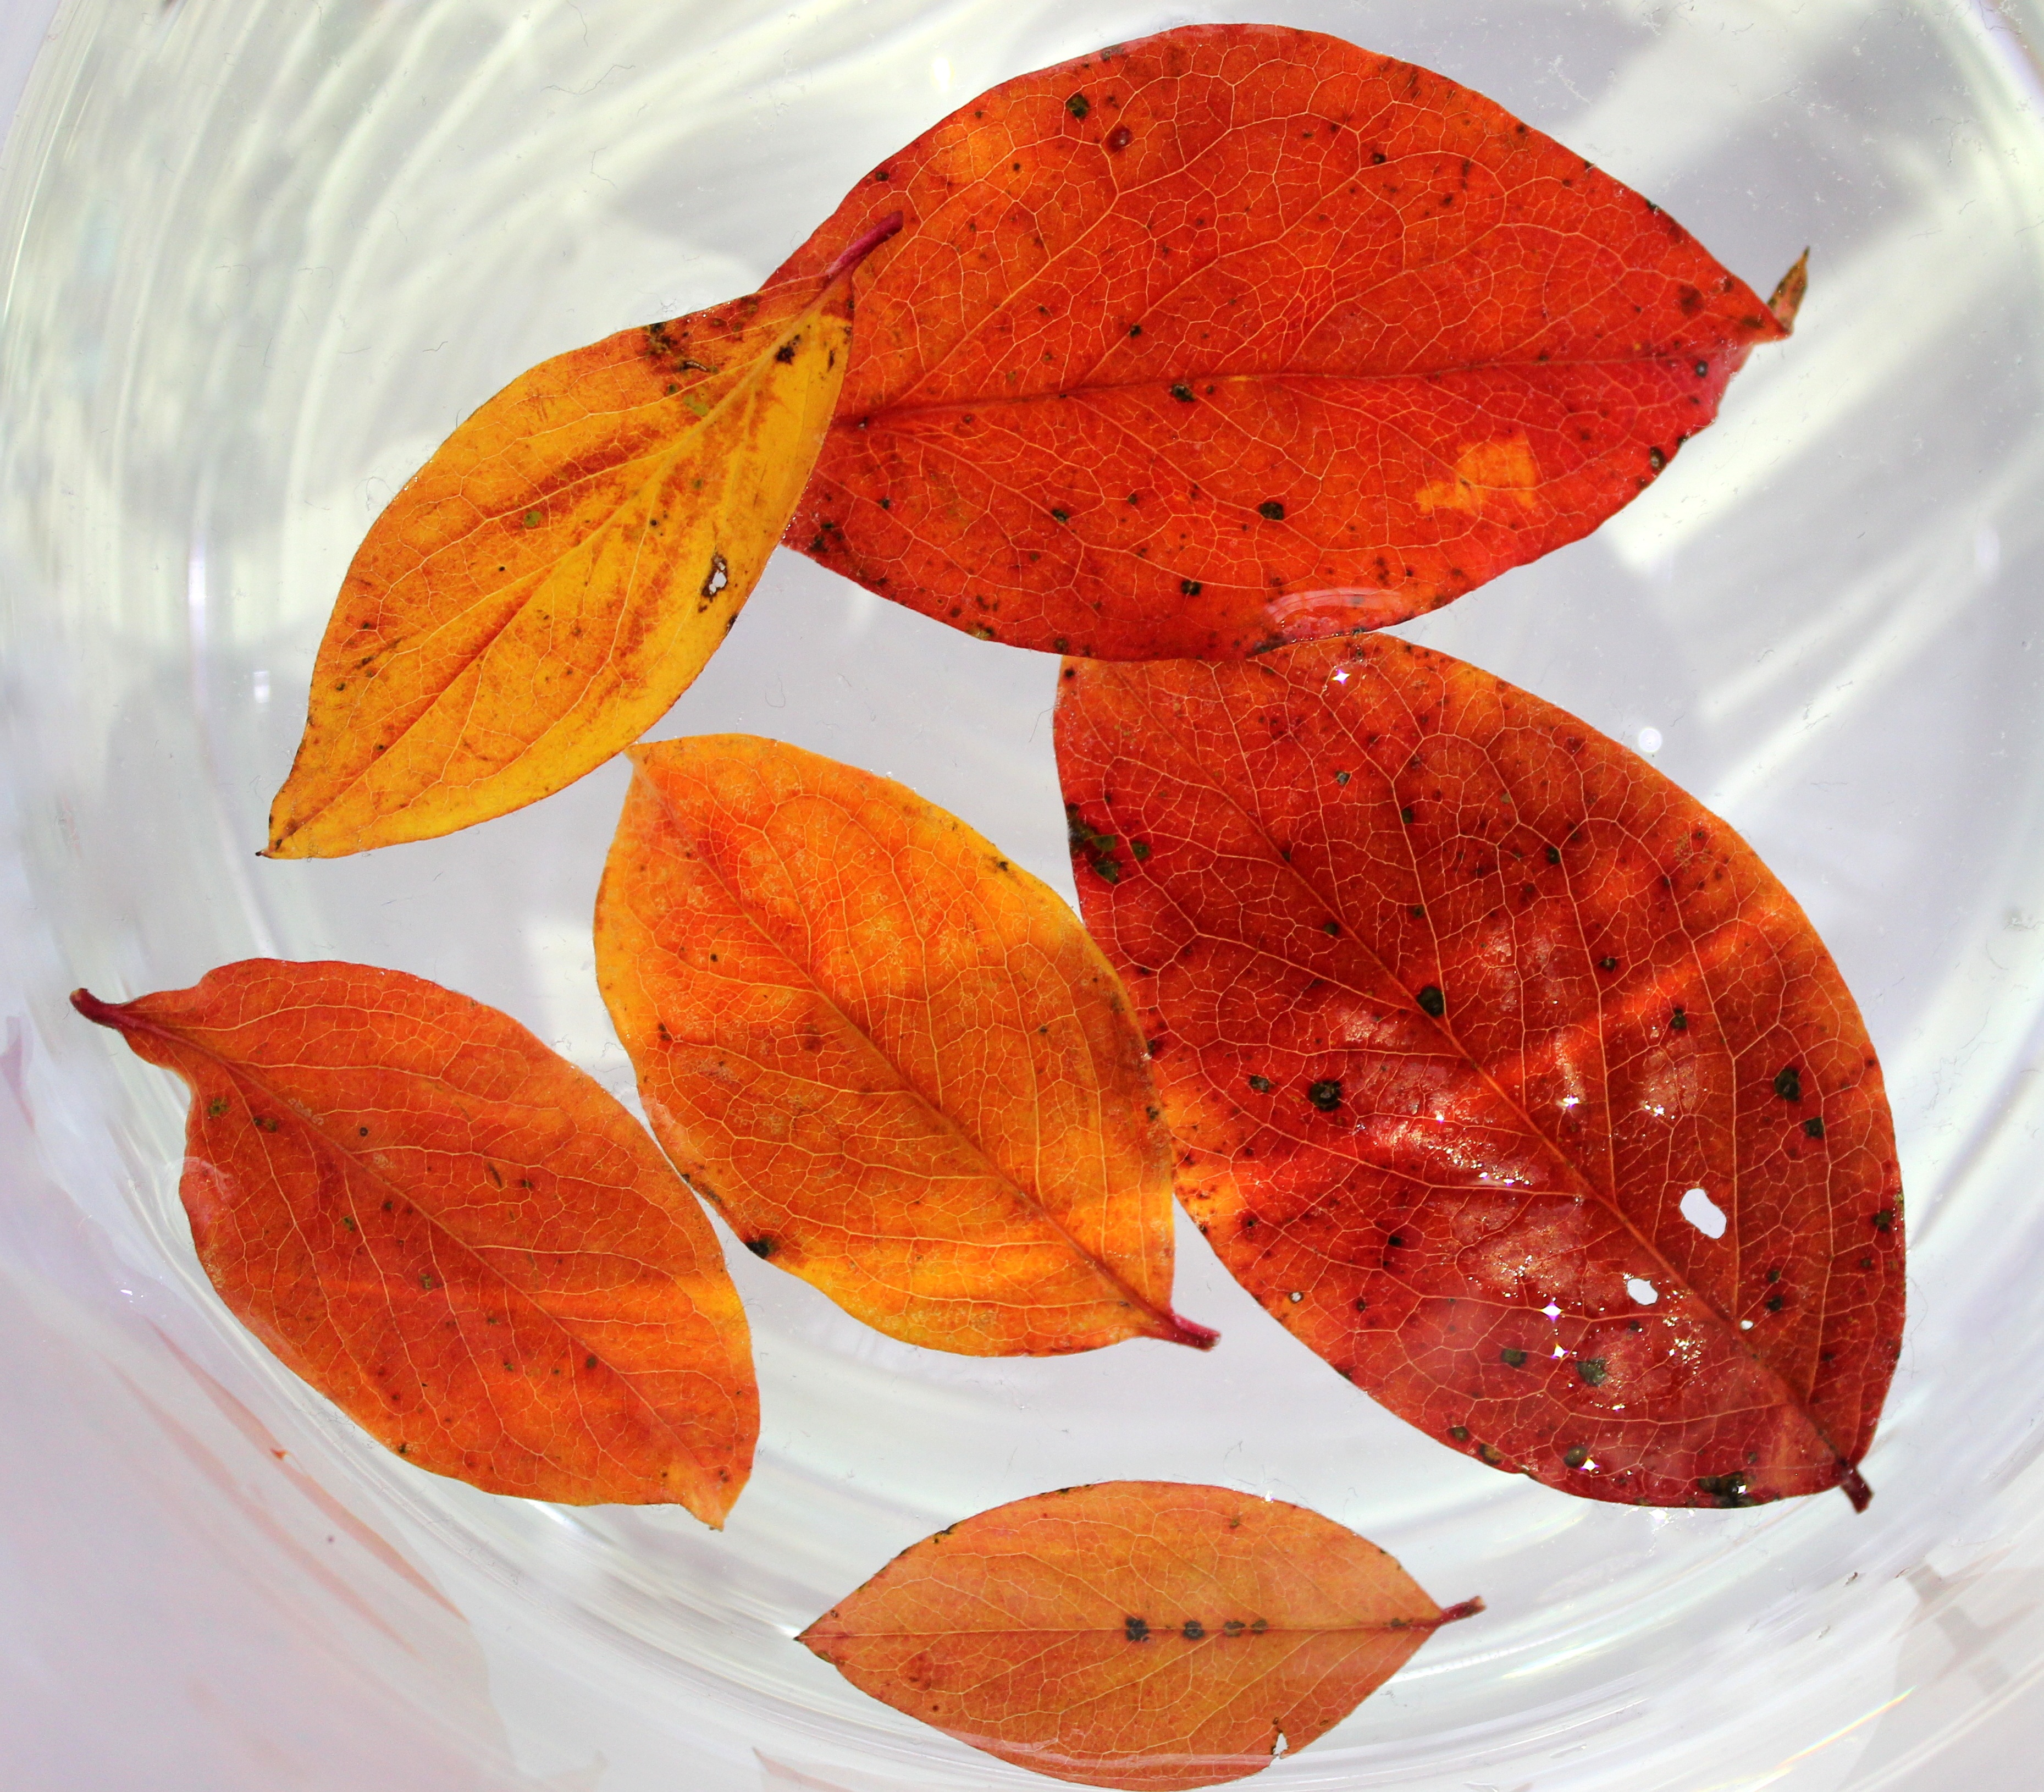
nature, plant, leaf, flower, petal, foliage, food, red, produce, color, autumn, maple leaf, textura, yellow leaves, macro photography, autumn foliage